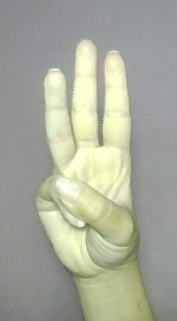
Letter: thaa